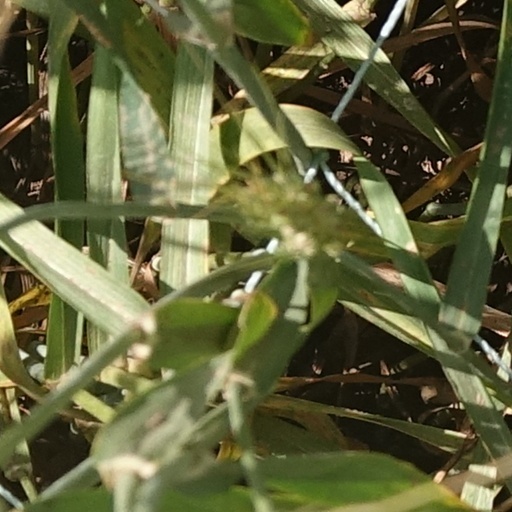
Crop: wheat